List of birds of Saint Vincent and the Grenadines

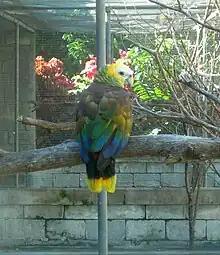
The Saint Vincent parrot is the national bird of Saint Vincent and the Grenadines.

This is a list of the bird species recorded in Saint Vincent and the Grenadines. The avifauna of Saint Vincent and the Grenadines included a total of 193 species according to "Bird Checklists of the World" as of July 2022. Of them, two are endemic, four have been introduced by humans, and 115 are rare or accidental. Four species are globally threatened, one of which is possibly extinct.